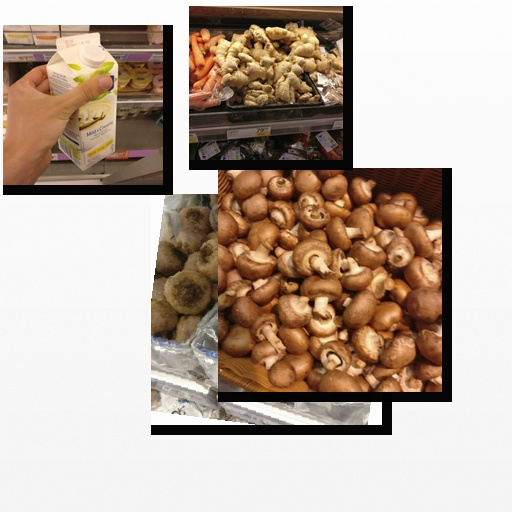
Food items: vanilla_soyghurt, ginger, mushroom, beetroot